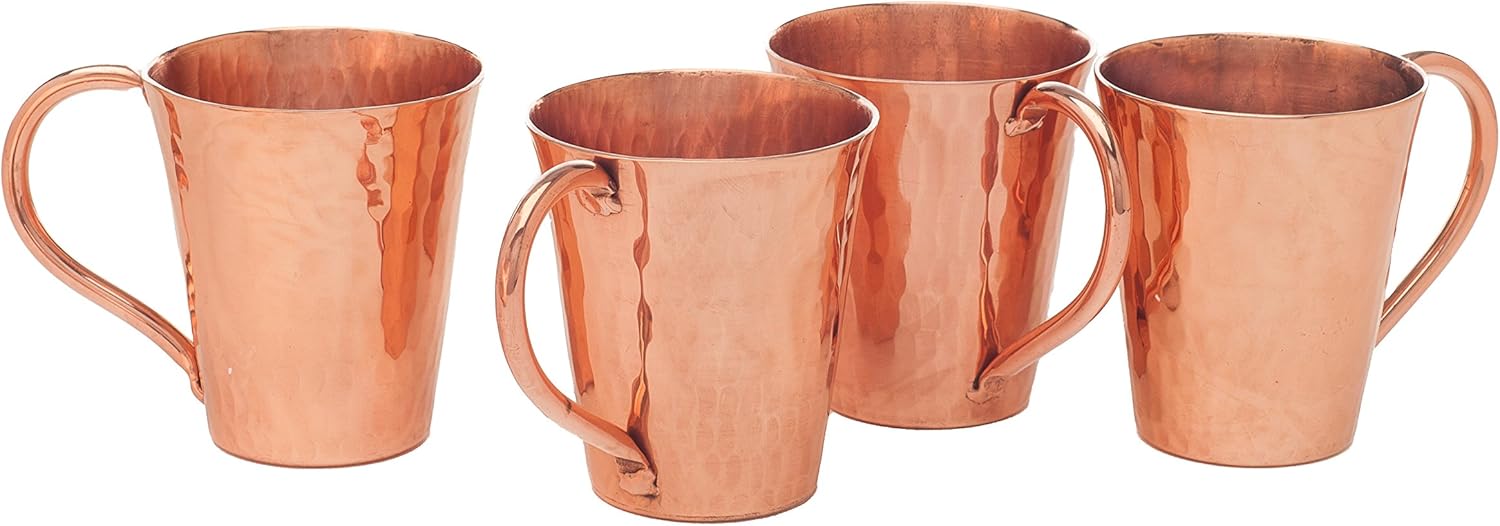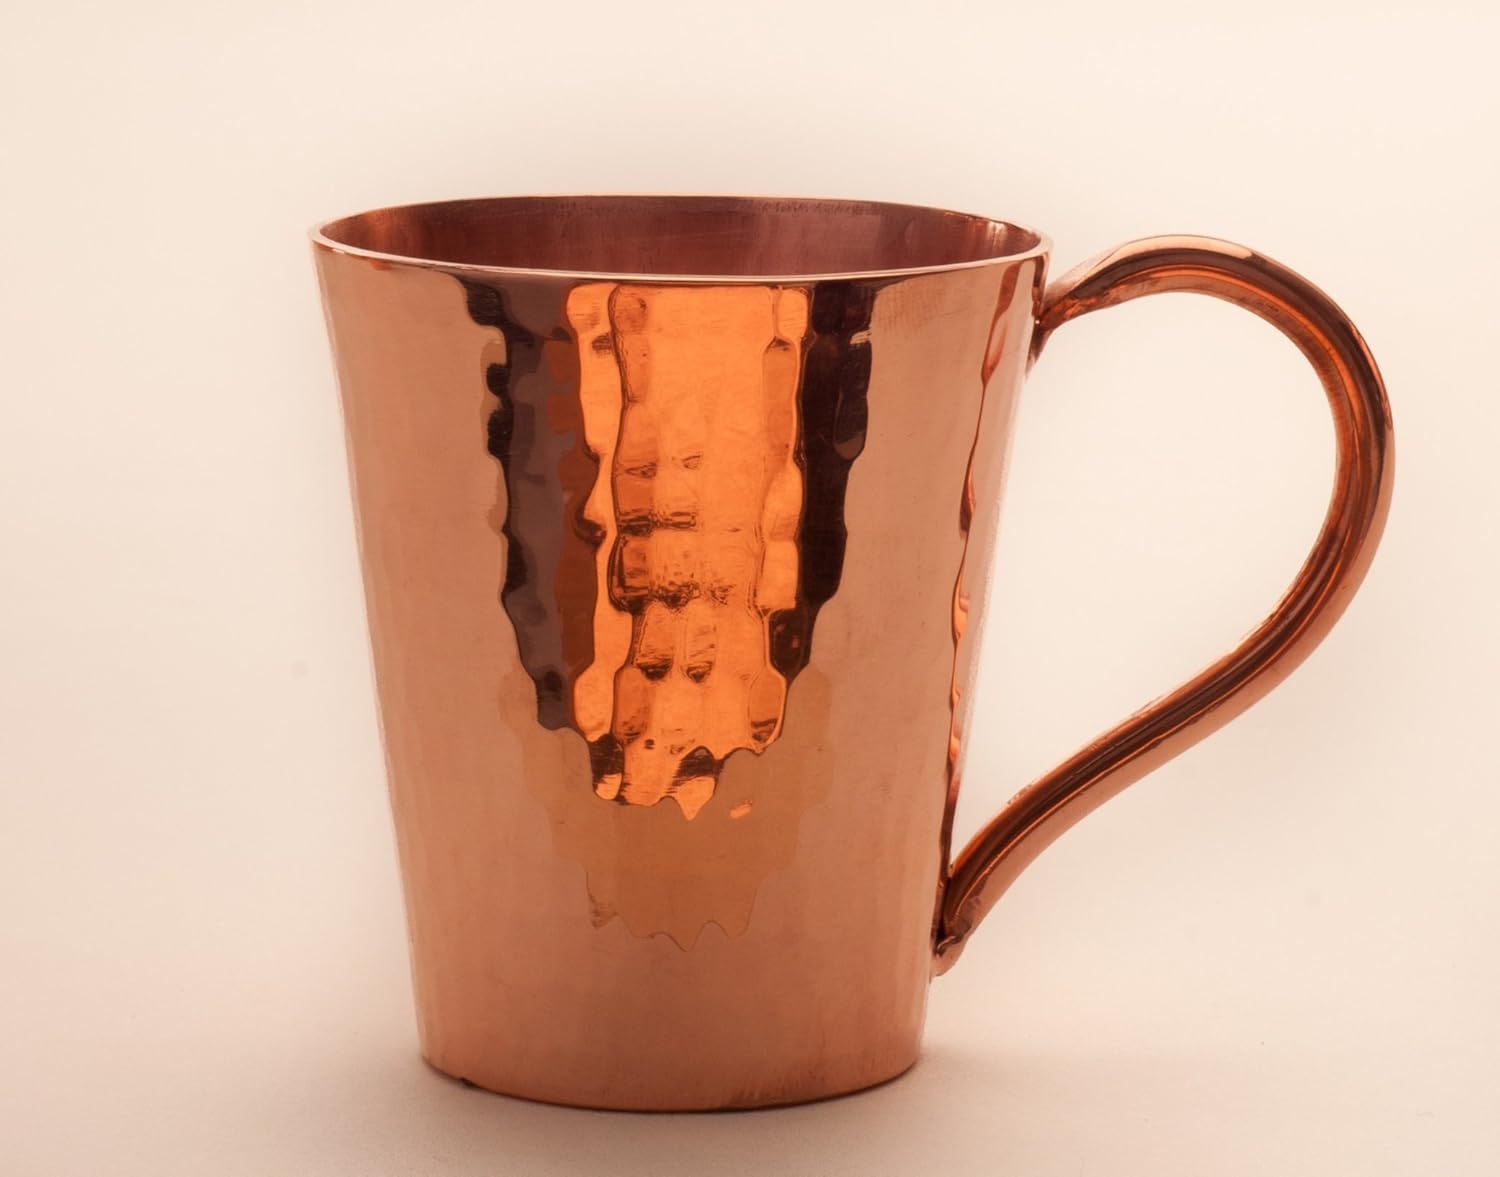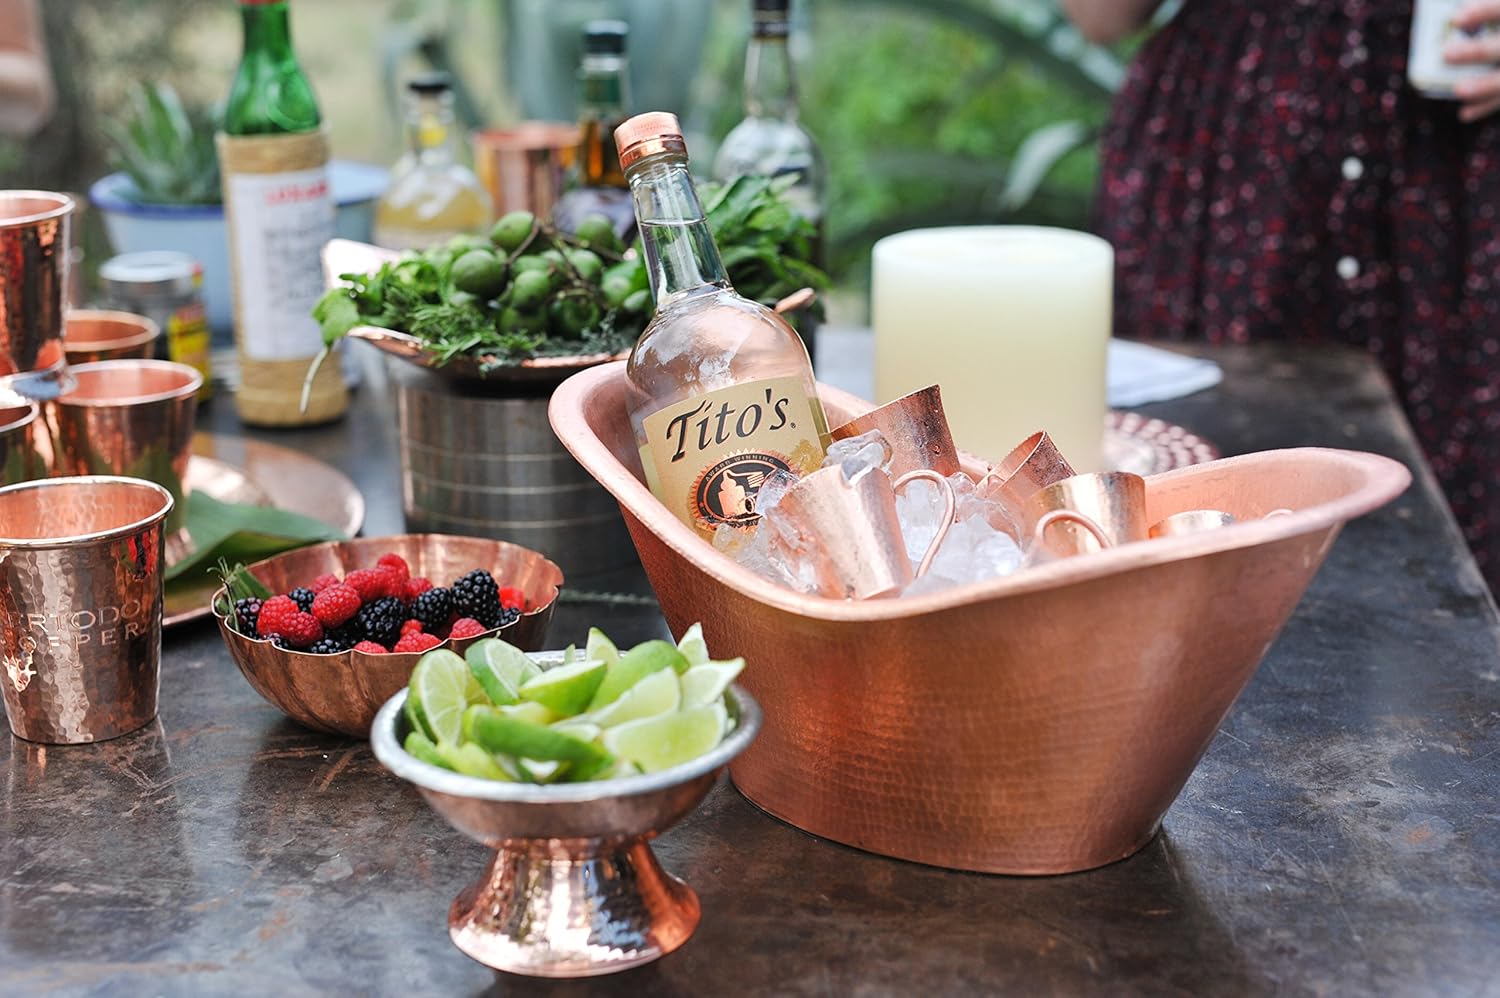
Sertodo Copper Gunslinger Shot Cup, Hand Hammered 100% Pure Coppeer, 2 oz, Set of 4
Category: Amazon Home
Celebrating classic style and ancient craft, our Gunslinger cup, the Sharpshooter with a handle, so you can slow down and sip your favorite chilled spirit. Pull these elegant tiny cups from the ice bucket to bring forward the cold, wet metal profile, offering balance and complexity to your preferred Rum, Vodka, Whiskey, Brandy, or any fine spirit. Tiny cup, tiny handle and pinky's out, because this drink is serious! If you've filled this thing with booze, it is not for children! But otherwise, kids love them too. Since 1997, Sertodo Copper is an international cooperative of master copper artisans based in Austin, Texas with workshops in the US and Mexico and a tradition of copper work extending back over 1,000 years. We create superb equipment from 100% recycled, pure copper. Our unique style and superior quality will give you generations of beautiful service. Simply picking up your new piece invites you into its story of creation and transformation; the solid heft of our heavy-gauge, recycled copper, the heat of the forge reflected in its subtle fire shine, a concentrated focus shaping sensitive material, every hammered facet like the brushstroke of an impressionists painting reflecting the world, a story extending back to our origins, worn openly and honestly on every piece.
Features: 100% PURE COPPER - Copper has many beneficial properties for our health and shared environments. Check out the Oligodynamic Effect if you would like to learn more.